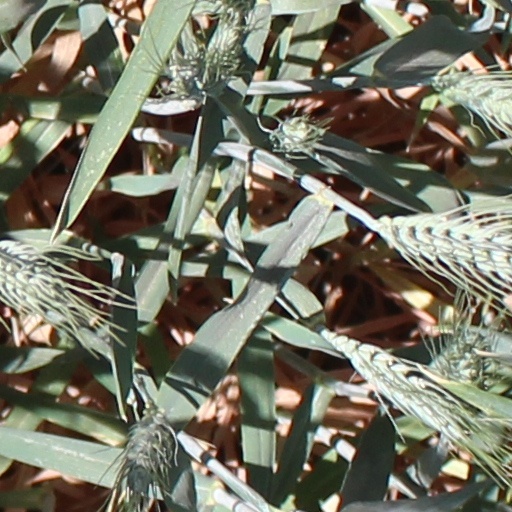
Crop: wheat